Pingyao

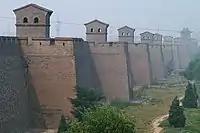
The fortified wall of Pingyao city, Shanxi, China

Given just how fast and eager China is these days to modernize its cities and push the architectural envelope, finding such a well preserved historic city in China has become more and more scarce in recent years. Despite the ancient city being in a state of disrepair, the old urban layouts and walls still can take any visitor back in time to the Ming and Qing dynasties from which the town originated. The city walls of Pingyao were constructed in 1370, the 3rd year of the Hongwu Emperor of the Ming. They enclose an area of about . The town is accessed by six barbican gates, one each on the north and south walls and two each on the east and west walls. This pattern is similar to that of a turtle (the head, tail and four legs), earning Pingyao the moniker "Turtle City." The walls measure about high, with a perimeter of . A 4m wide and deep moat can be found just outside the walls. Aside from the four structured towers at the four corners, there are also 72 watchtowers and more than 3,000 battlements. The number of defensive works supposedly represents the number of Confucius's disciples and other students. The walls are considered among the best-preserved ancient city walls on this scale-aside from the Great Wall of China.